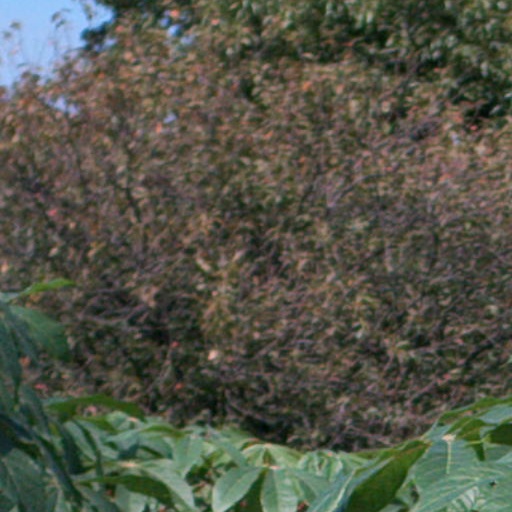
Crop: cassava